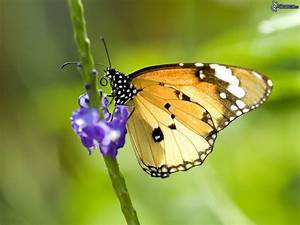
Label: butterfly